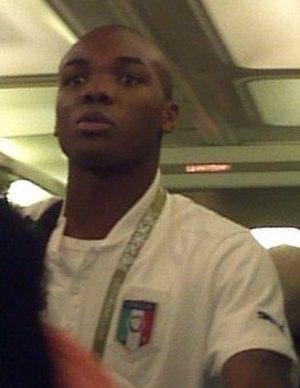
Angelo Obinze Ogbonna est un footballeur international italien, qui évolue au poste de défenseur central pour le West Ham Football Club.